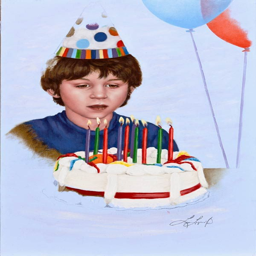
a boy blowing out the candles on his birthday cake .